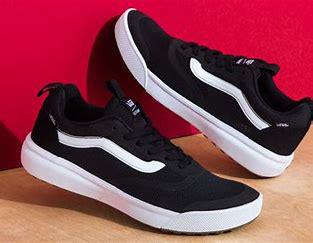
Brand: Vans
Model: Sport